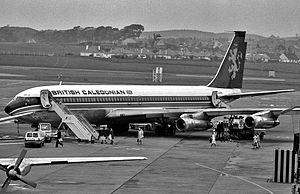
British Caledonian est une compagnie aérienne privée britannique indépendante opérant à partir de l'aéroport de Gatwick, dans le sud-est de l'Angleterre, dans les années 1970 et 1980.